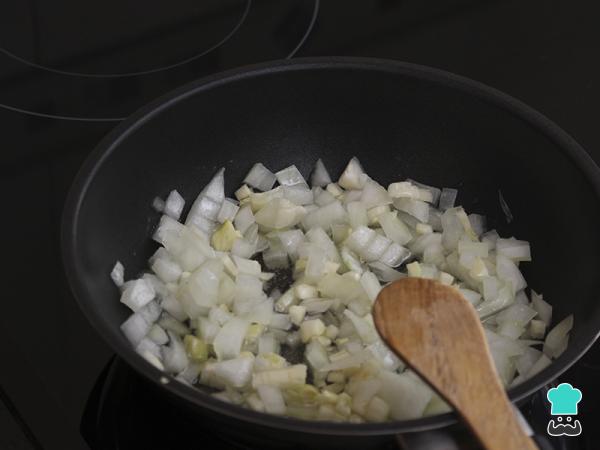
Mientras se cuecen los huevos, empezamos a preparar el sofrito que actuará de relleno para la empanada casera. Para hacerlo, ponemos a calentar el aceite en una sartén, pelamos y cortamos fina tanto la cebolla como el ajo y, cuando el aceite esté caliente, dejamos que se poche la cebolla a fuego medio.